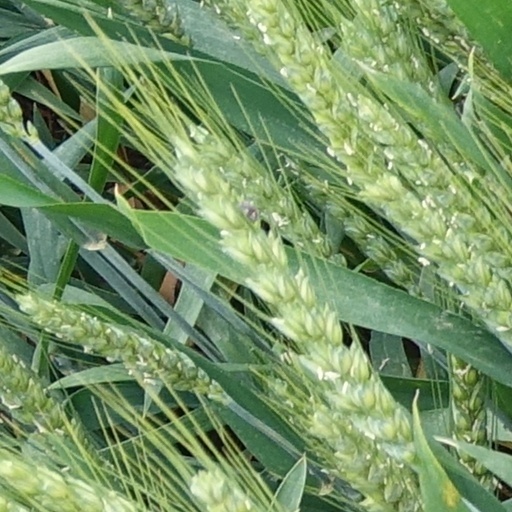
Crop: wheat